Lu Ning

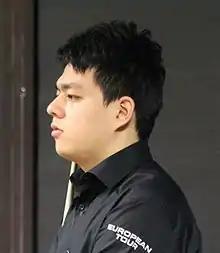
Paul Hunter Classic 2014

Lu Ning (born 1 January 1994 in Jilin) is a former professional snooker player from the People's Republic of China who, in 2023, was banned from professional competition for five years and four months after committing match-fixing offences.